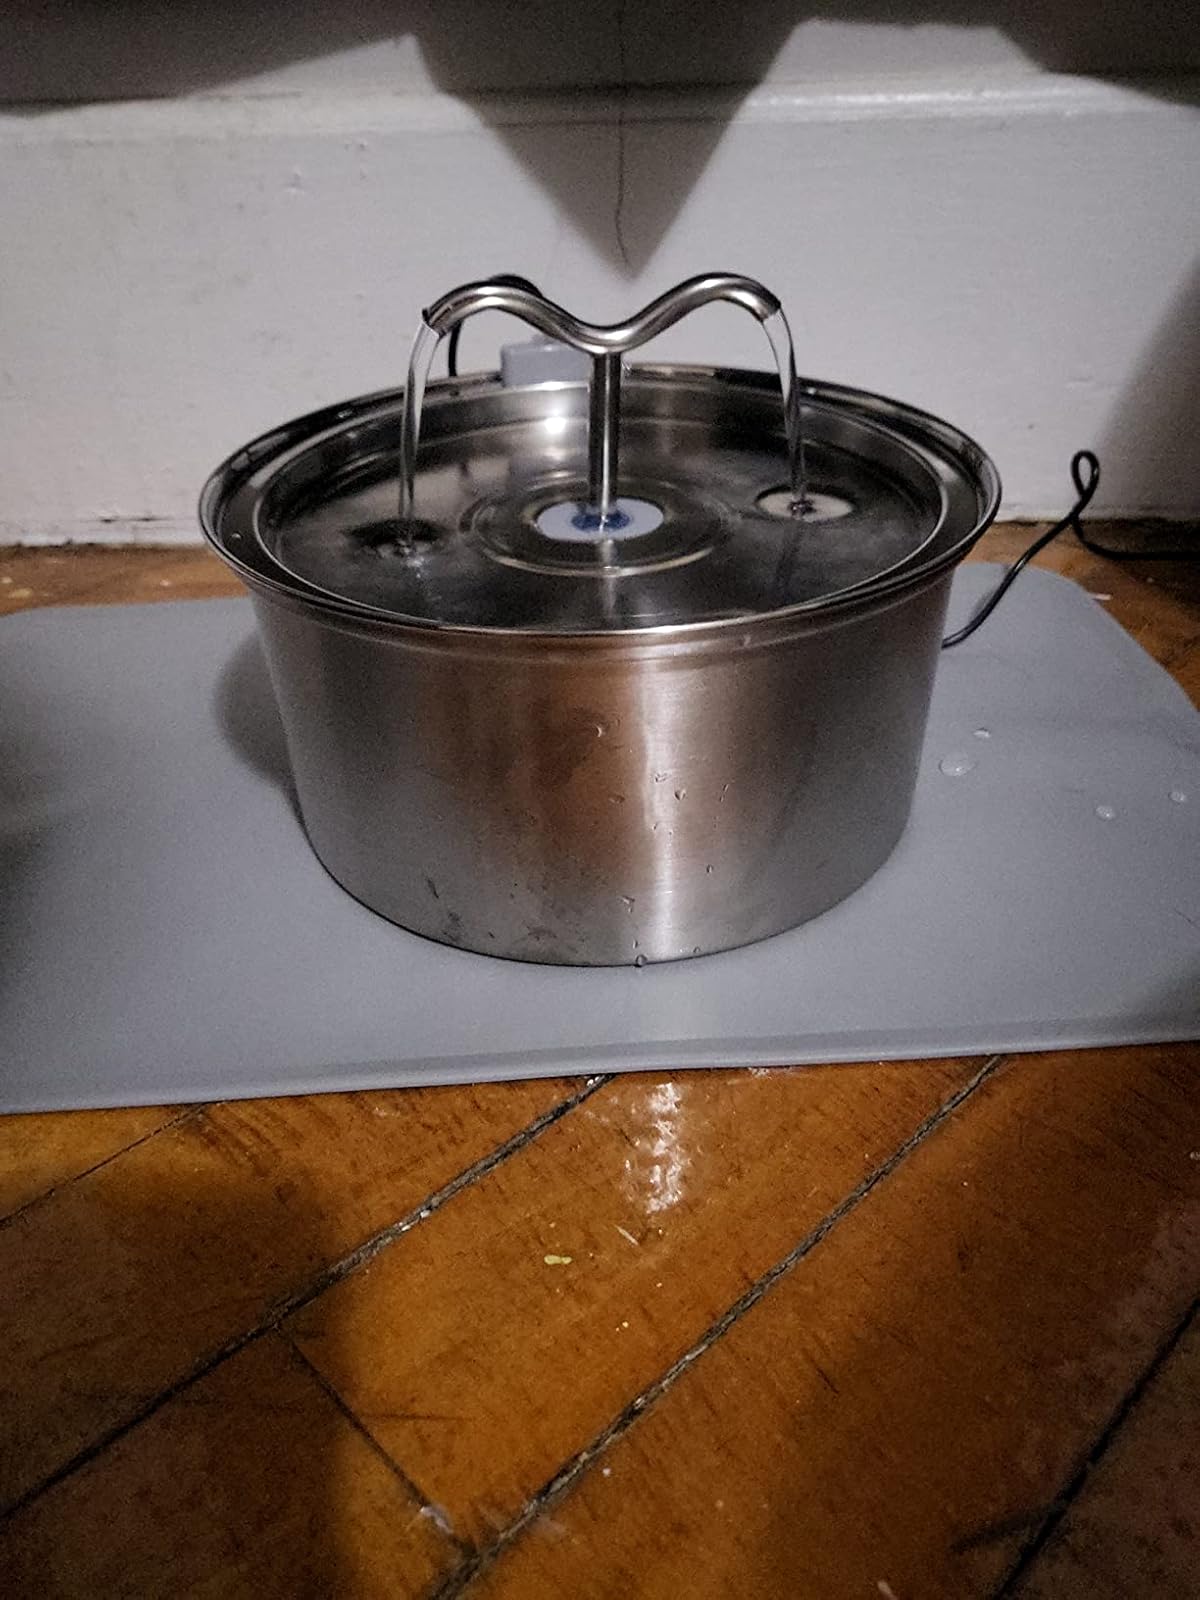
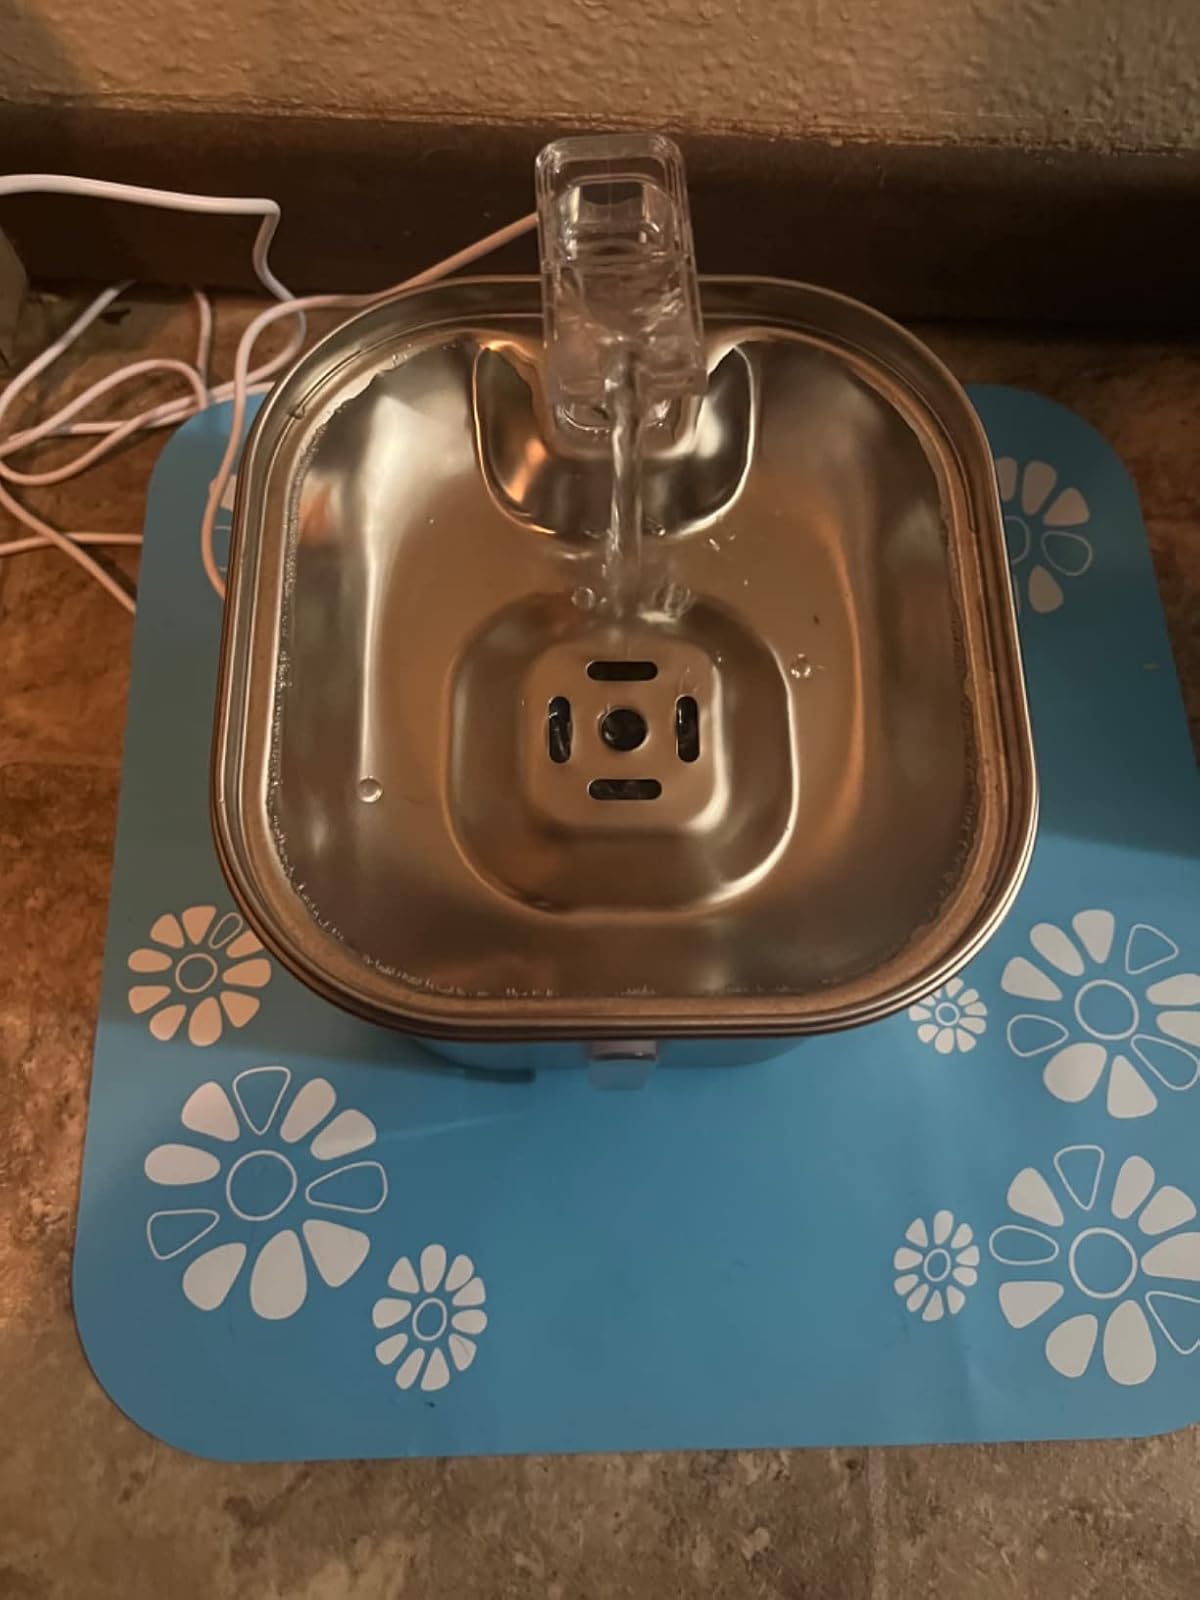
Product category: items_bowl
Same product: no